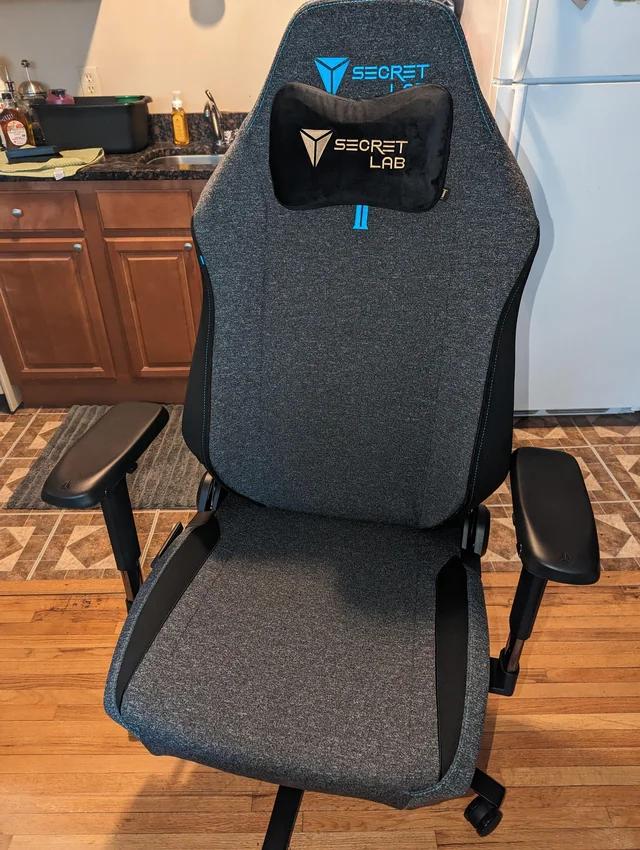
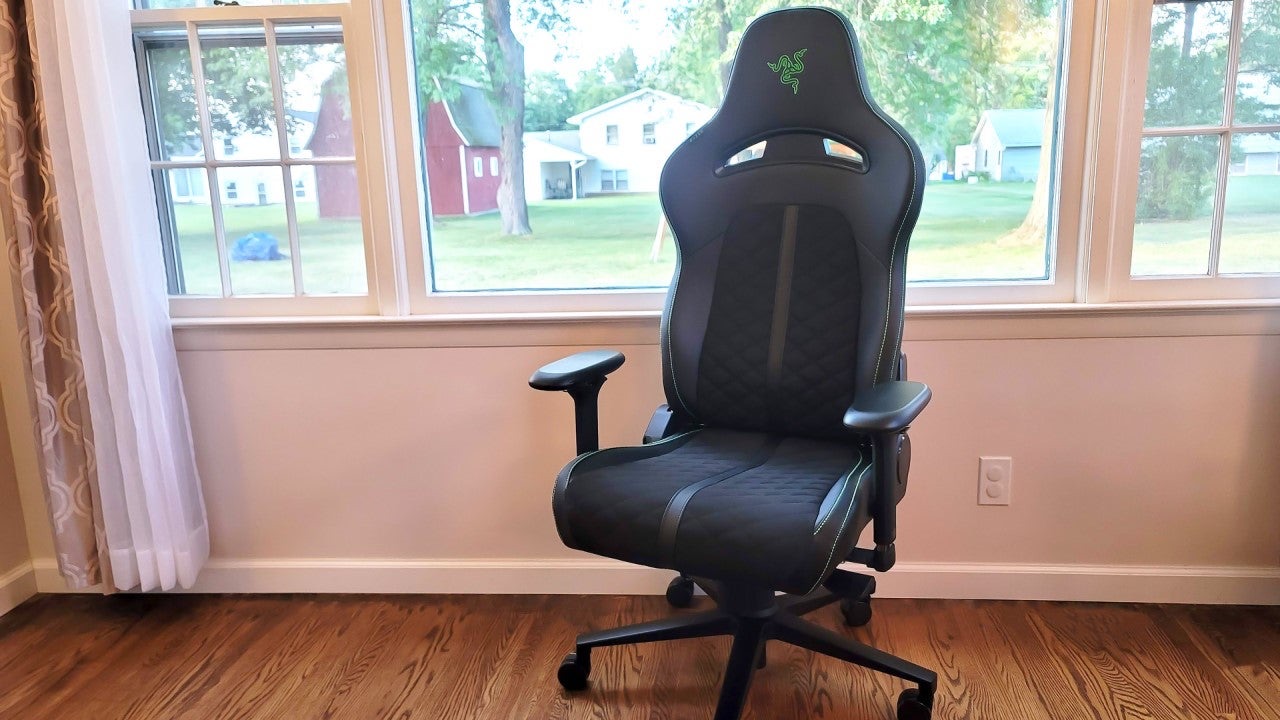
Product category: items_chair
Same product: no